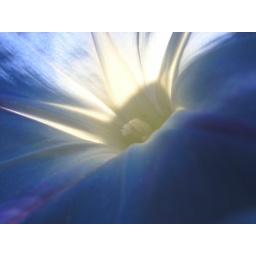
Macro of a backlit (by sunlight) flower found along side of a little picket fence located near the canal.